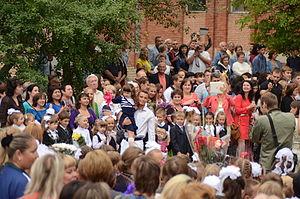
Le système éducatif ukrainien dépend du Ministère de l'Éducation et de la Science de l'Ukraine; il accueille environ 10 millions d'élèves et étudiants et produit le quatrième plus grand nombre de diplômés universitaires en Europe.